Ampelosaurus

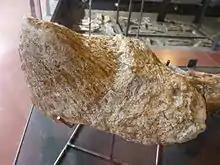
Osteoderm (MDE-C3-192)

This set of characters was identified by Le Loeuff in his description of "Ampelosaurus" to distinguish it from all other genera: teeth that weakly spatulate; a laterally widening distal extremity of neural spines on the dorsal vertebrae; neural arch of the dorsal vertebrae inclining strongly towards the rear; the lack of a distal expansion on the scapular blade; the presence of a light, ventral crest on top of the scapula; the presence of plate, bulb, and spine shaped osteoderms; and, in 2005, Le Loeuff added that the constriction of the neural spine on the dorsal and cervical vertebrae was also probably a characteristic of "Ampelosaurus".